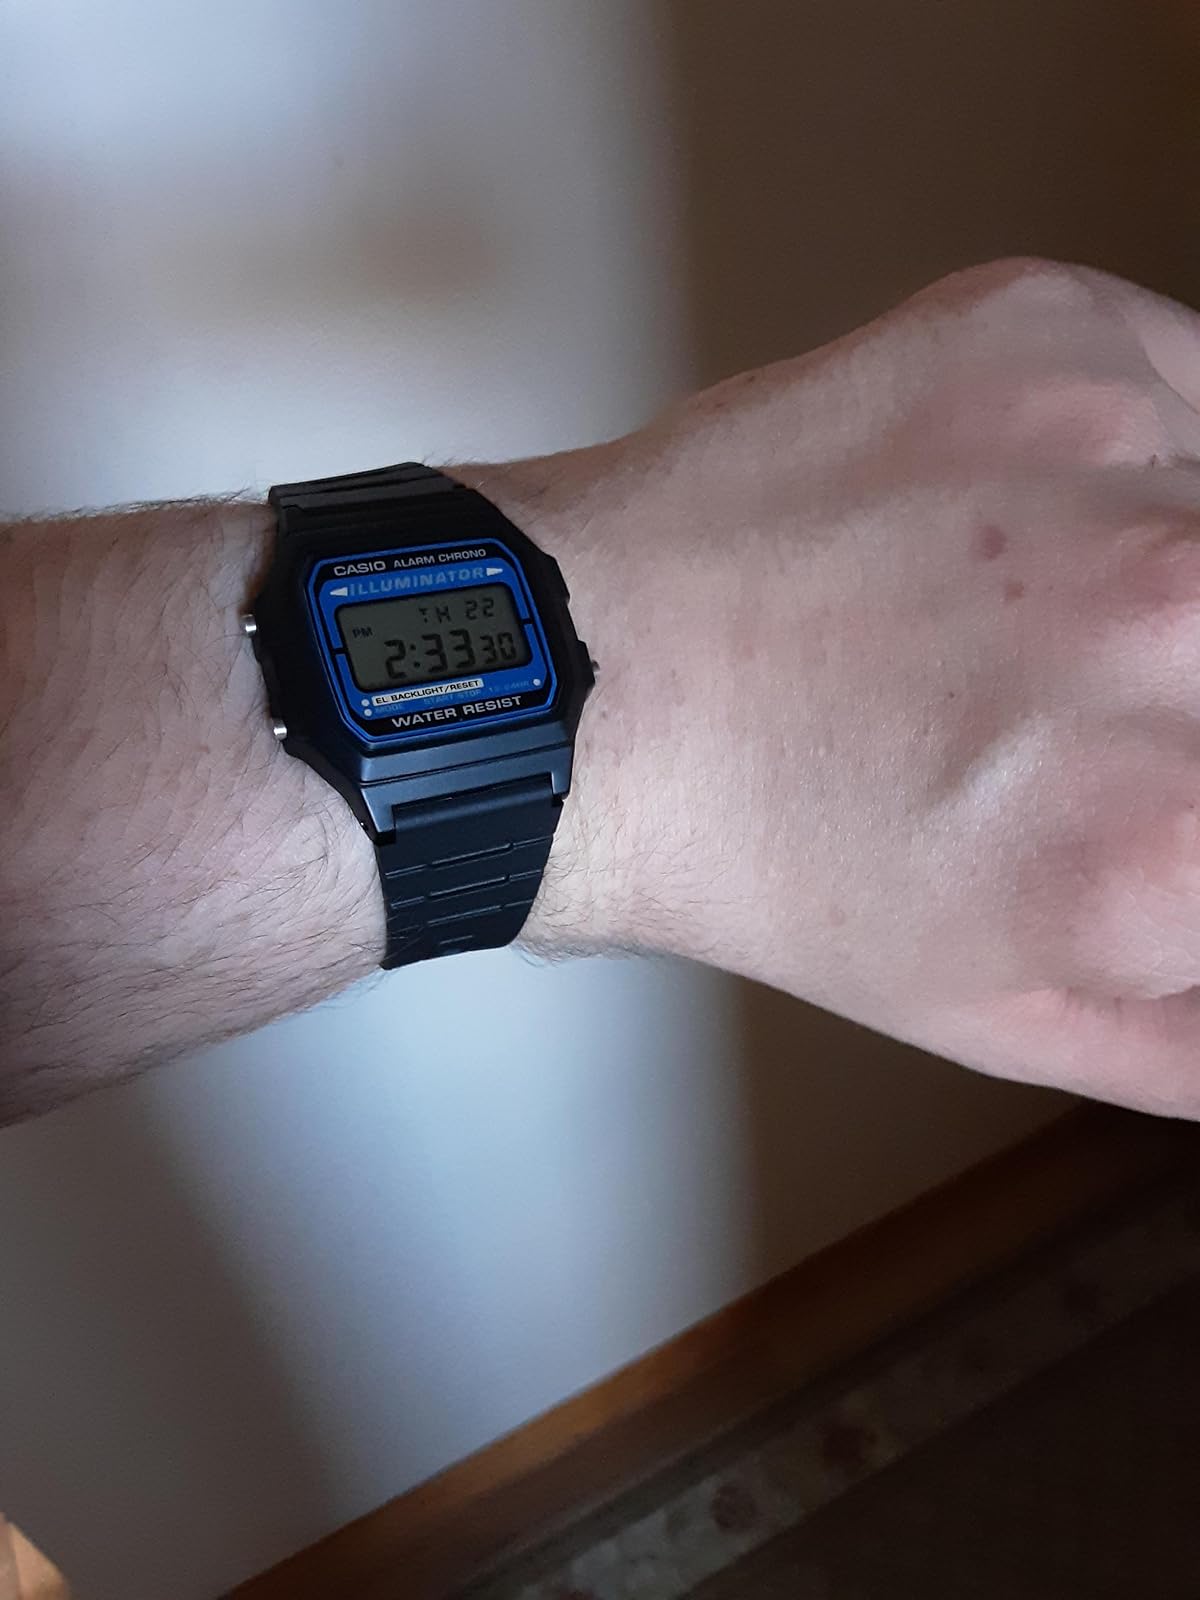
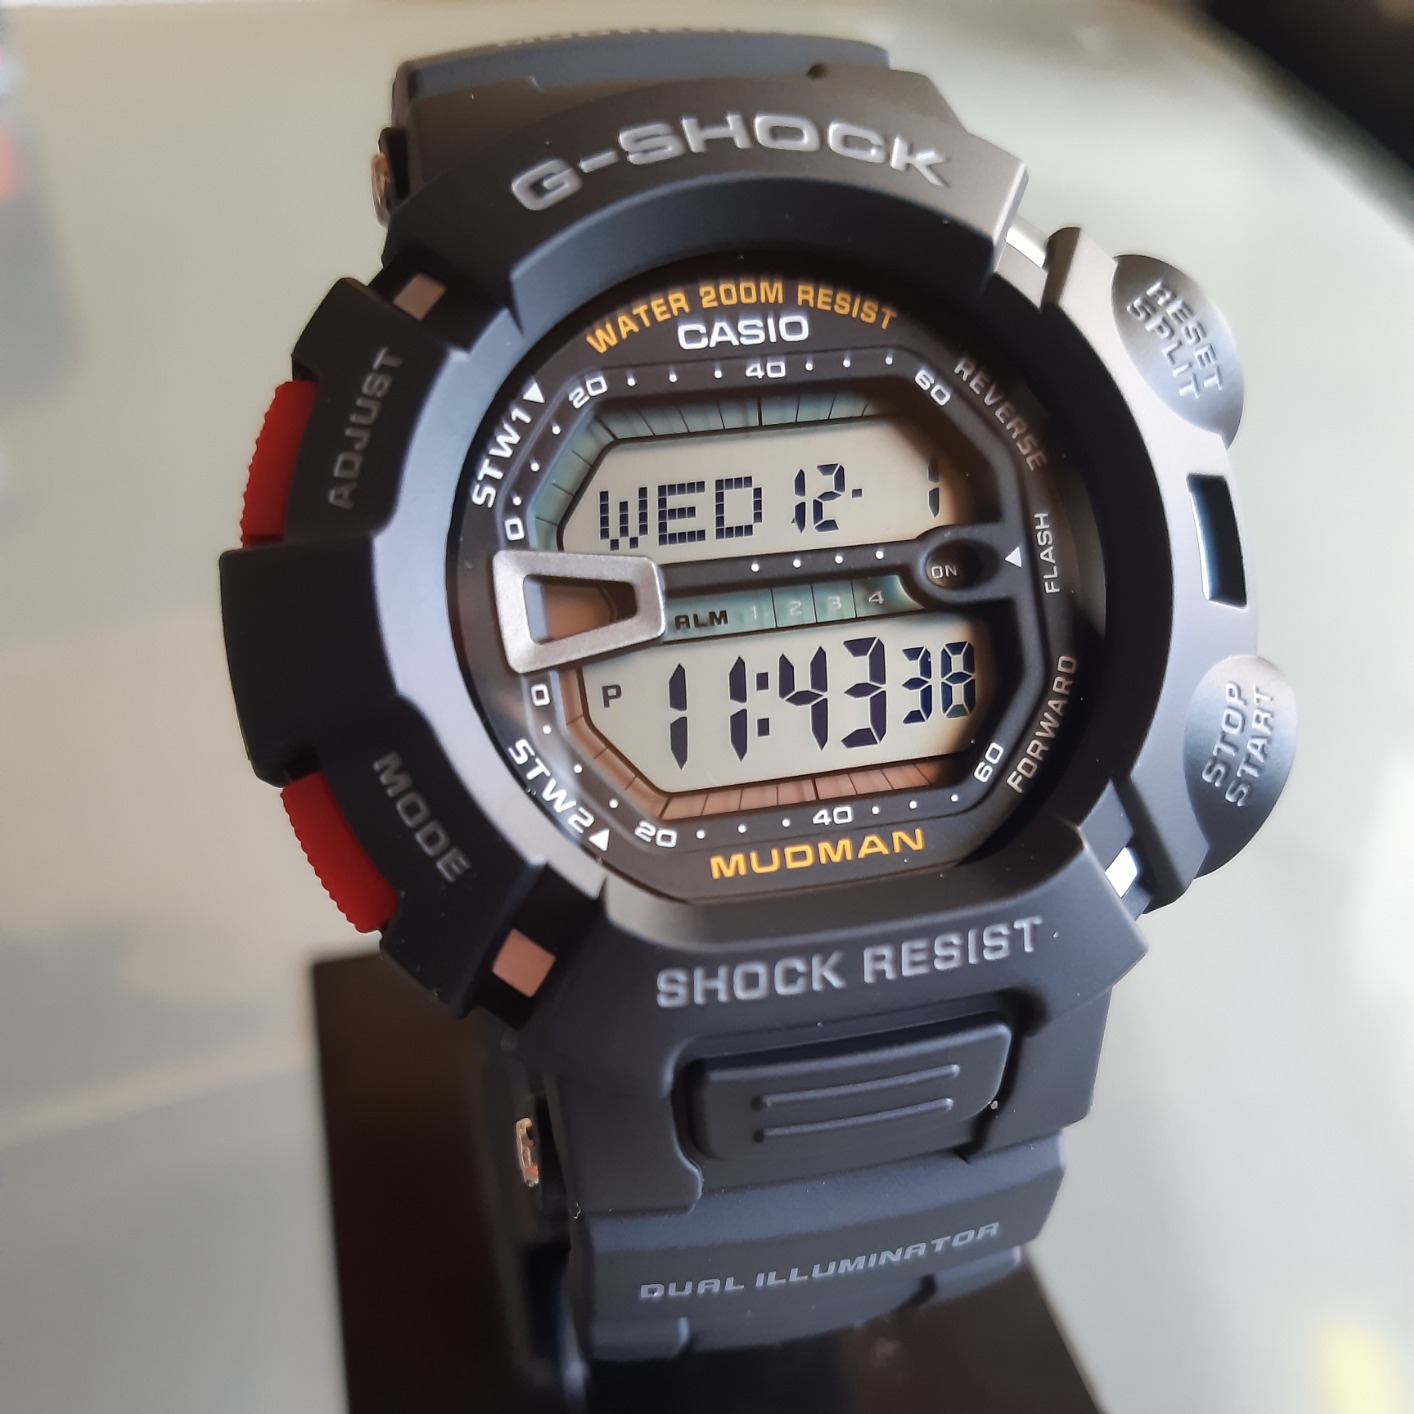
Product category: accessories_watch
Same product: no